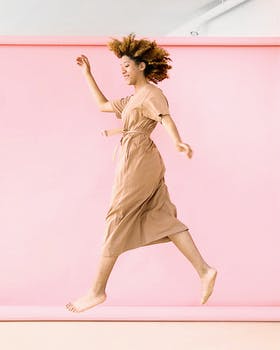
Label: No Watermark